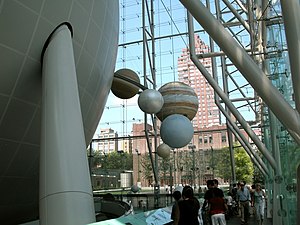
Hayden Planetarium
Scales of the Universe-udstilling, 2004
Hayden Planetarium er et offentligt planetarium i USA, som er en del af Rose Center for Earth and Space på American Museum of Natural History i New York City. Det ledes i øjeblikket af astrofysikeren Neil deGrasse Tyson.